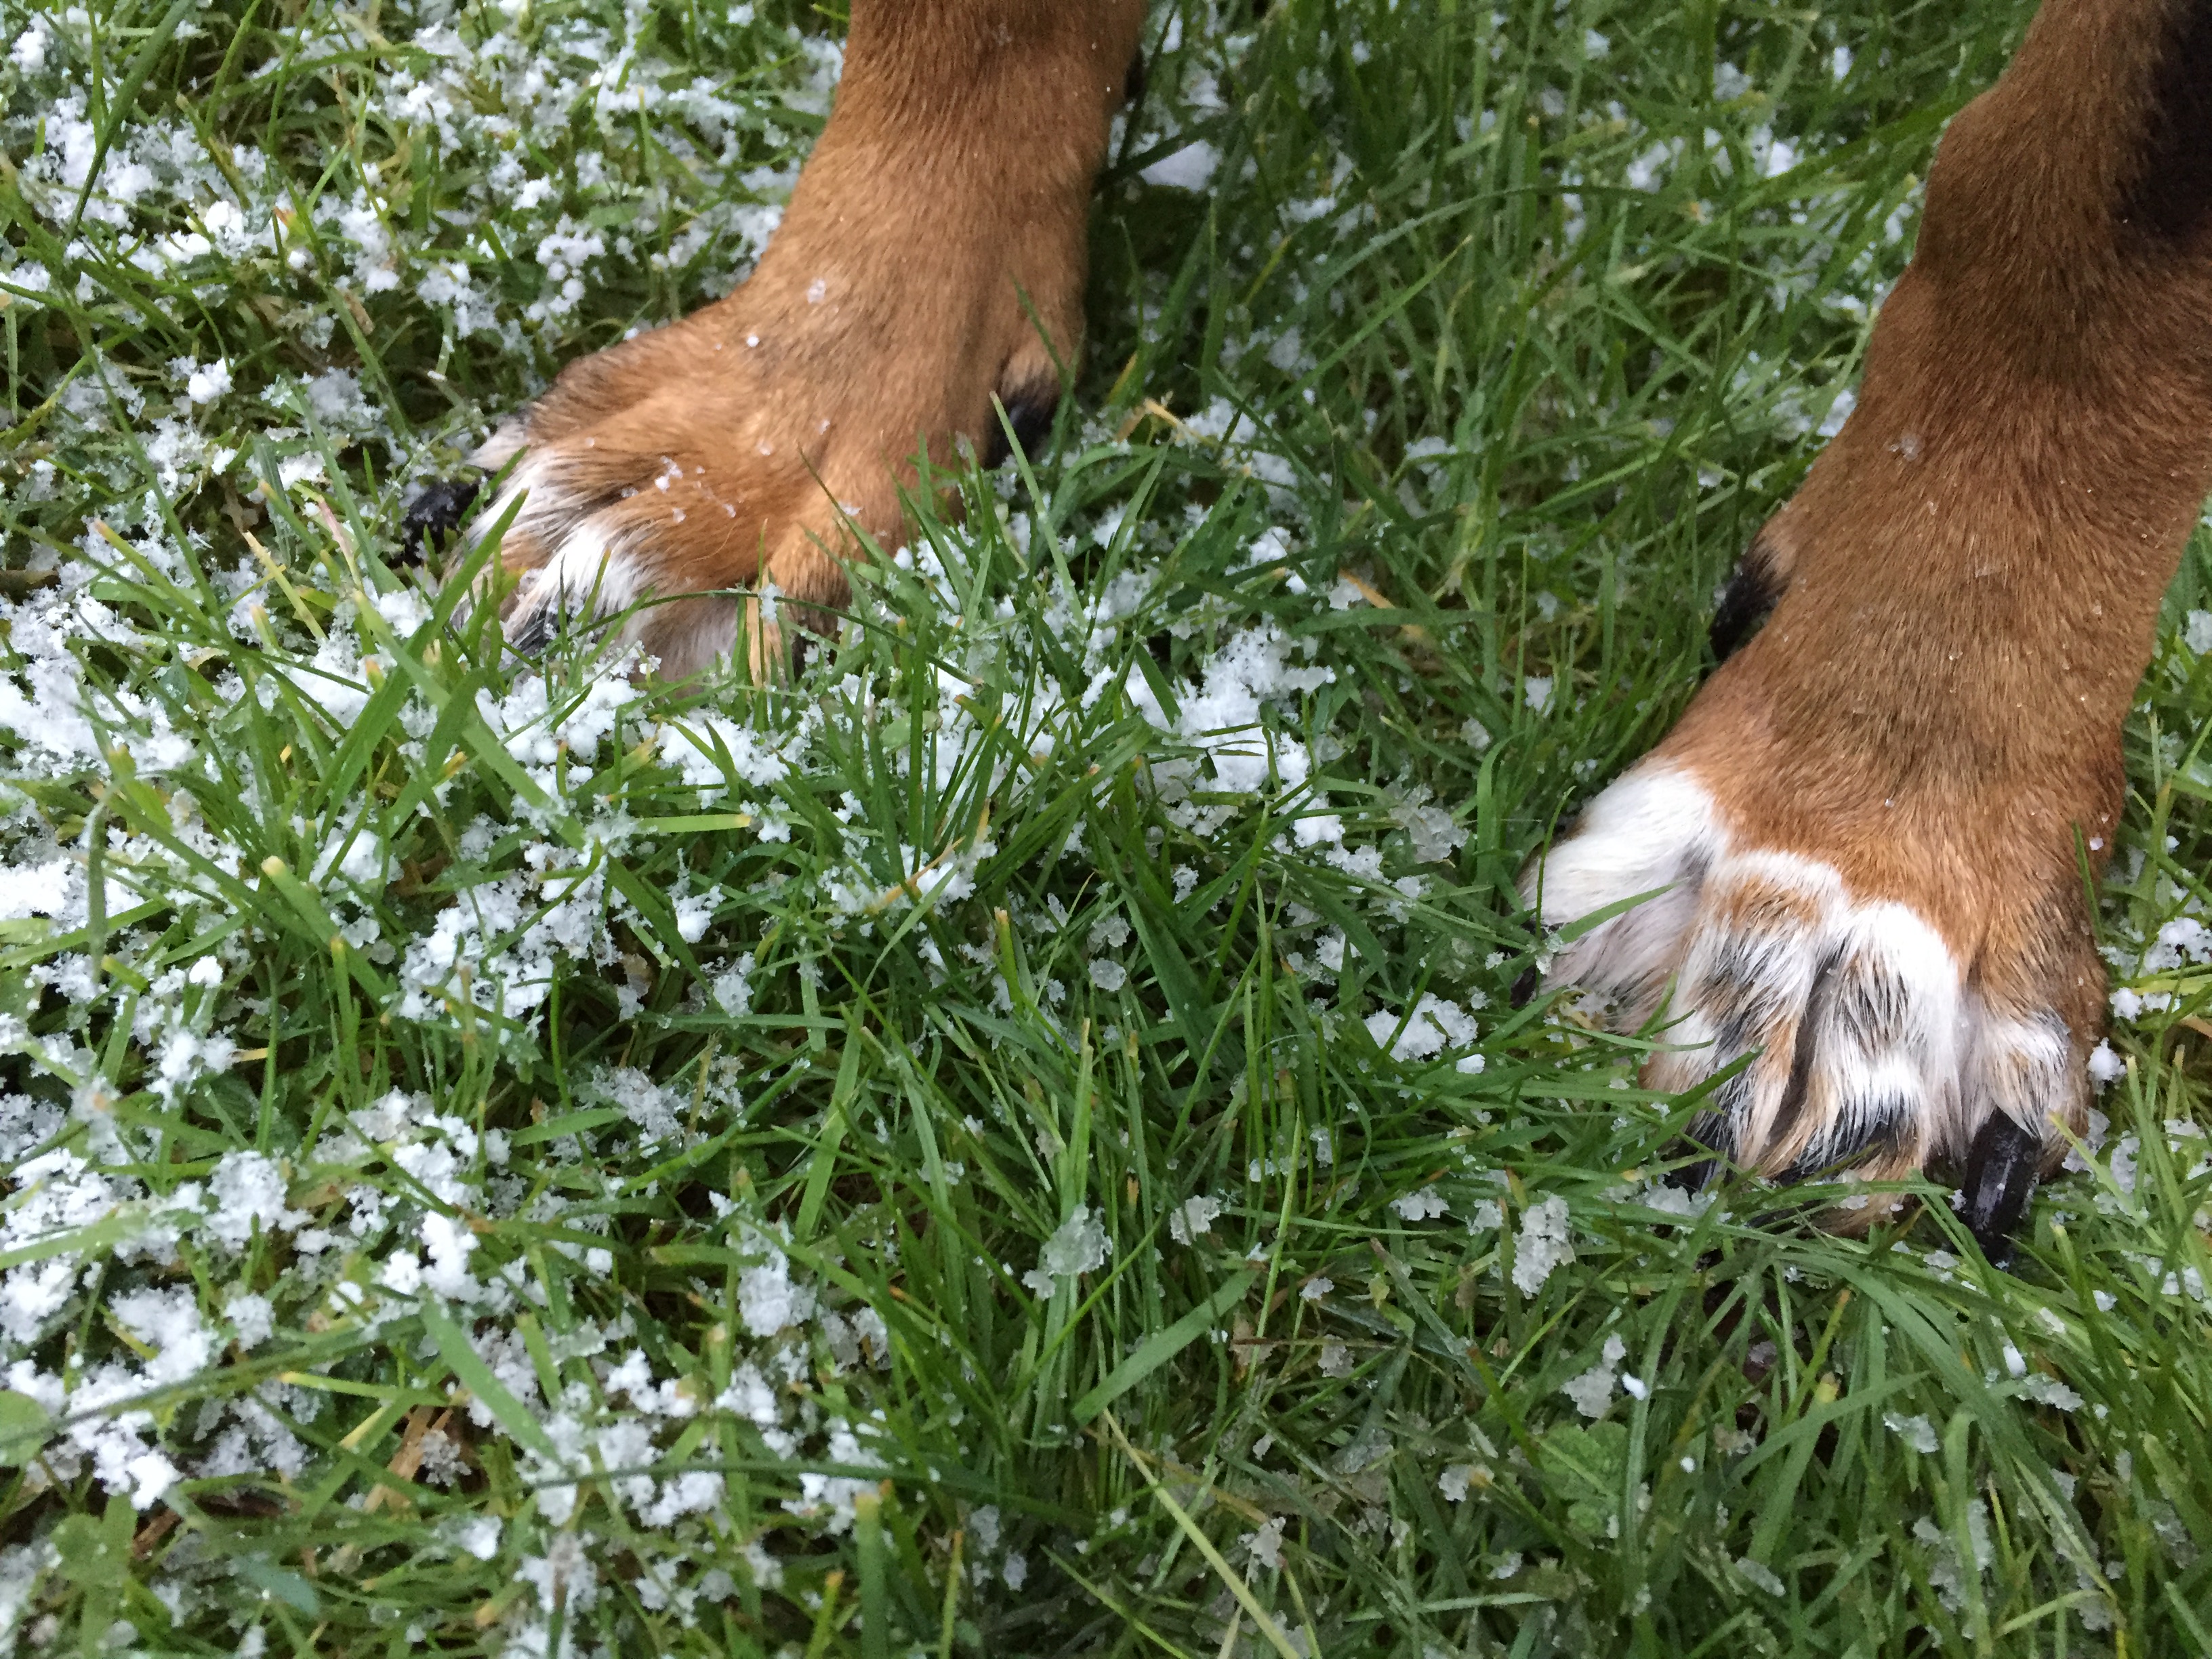
grass, snow, winter, field, meadow, flower, cute, wildlife, goat, mammal, snowy, black, fauna, pets, goats, dogs, animals, paws, domestic, mixed, breed, snowflakes